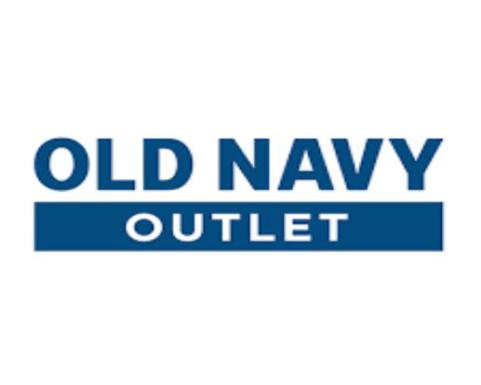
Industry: Clothes